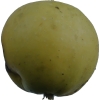
Label: Apple 13